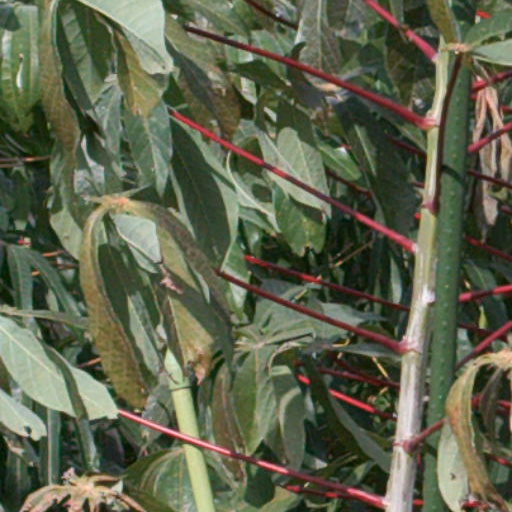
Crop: cassava